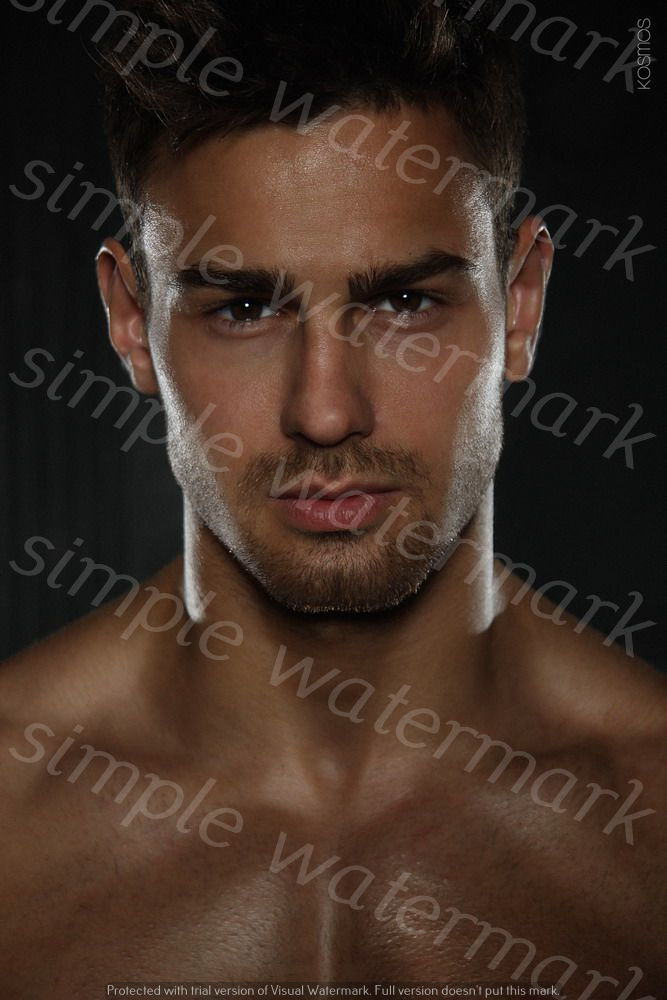
Label: Watermark